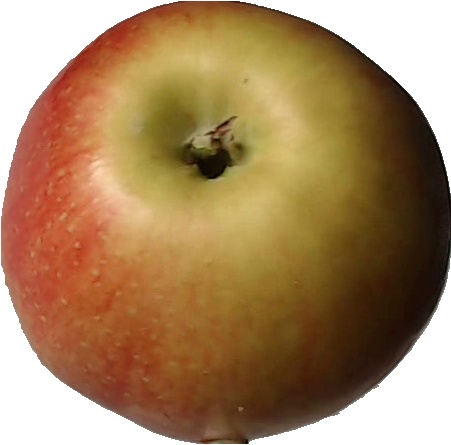
Label: apple_red_2